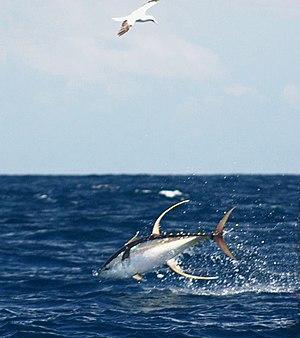
Les Scombrinae sont une sous-famille de poissons de la famille des Scombridae. Elle a été créée par Charles-Lucien Bonaparte en 1831.